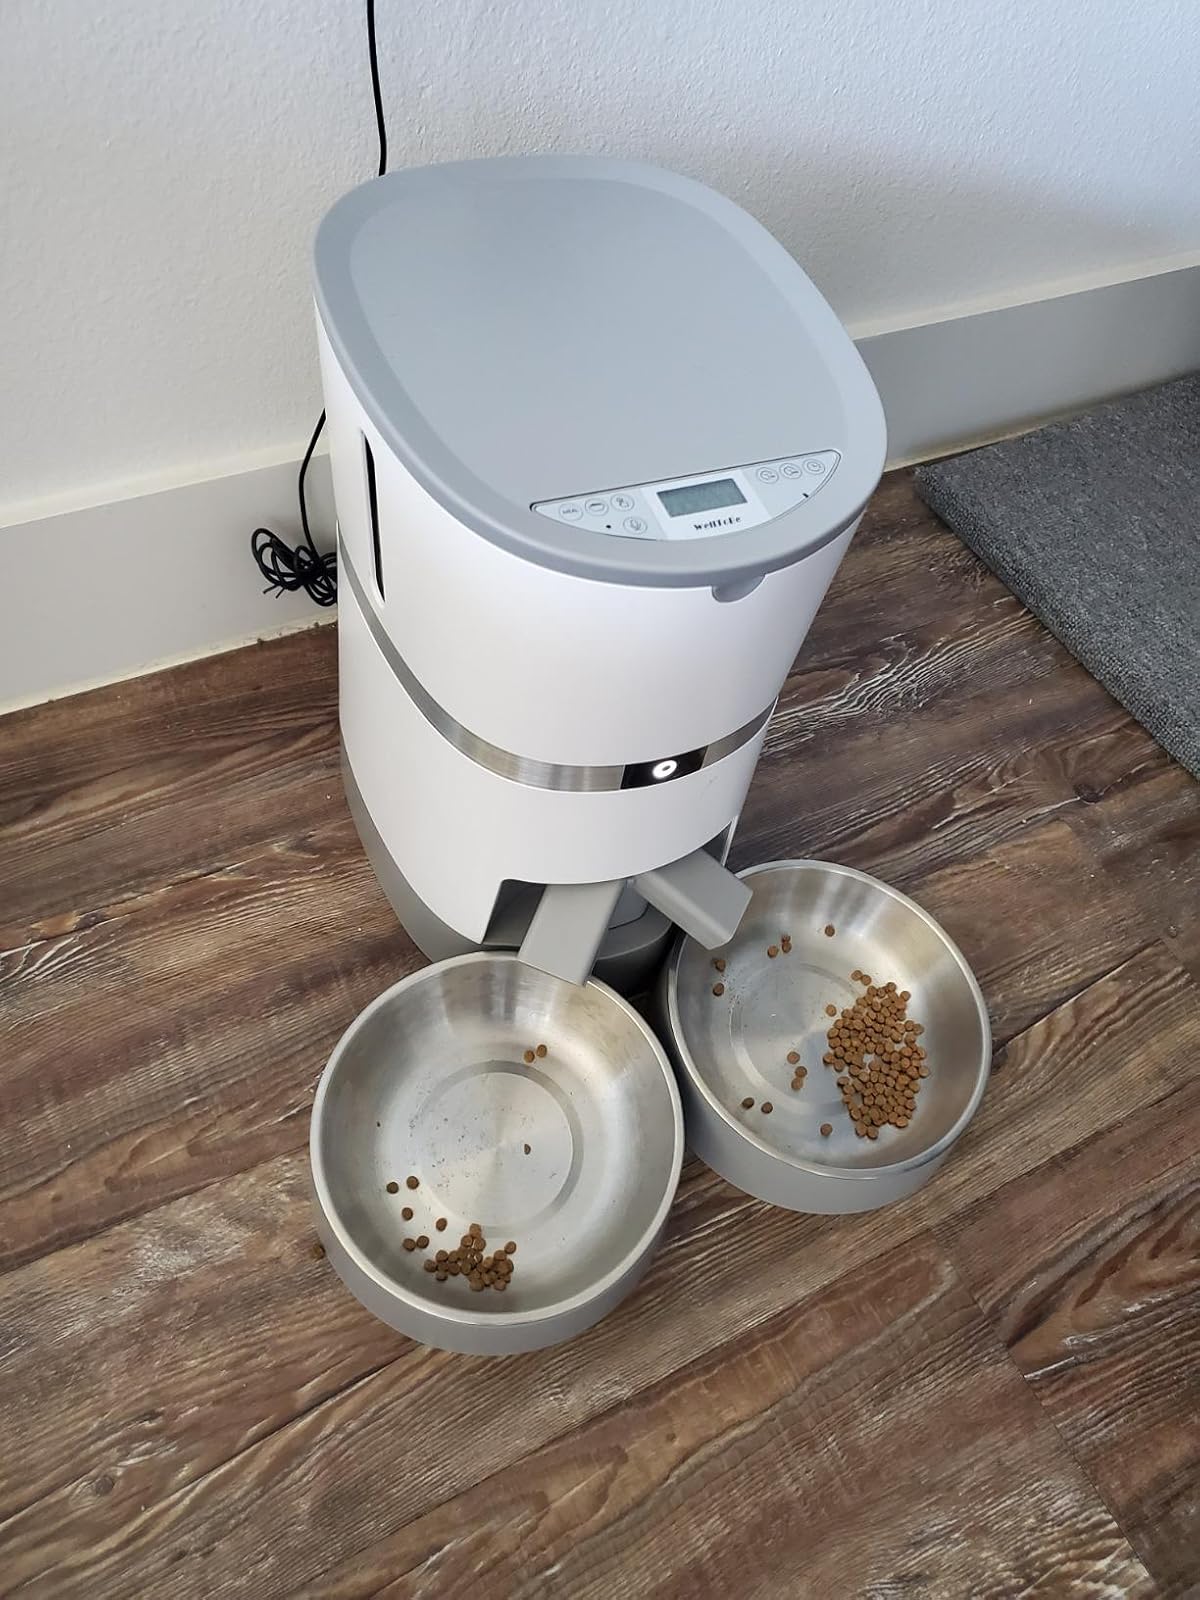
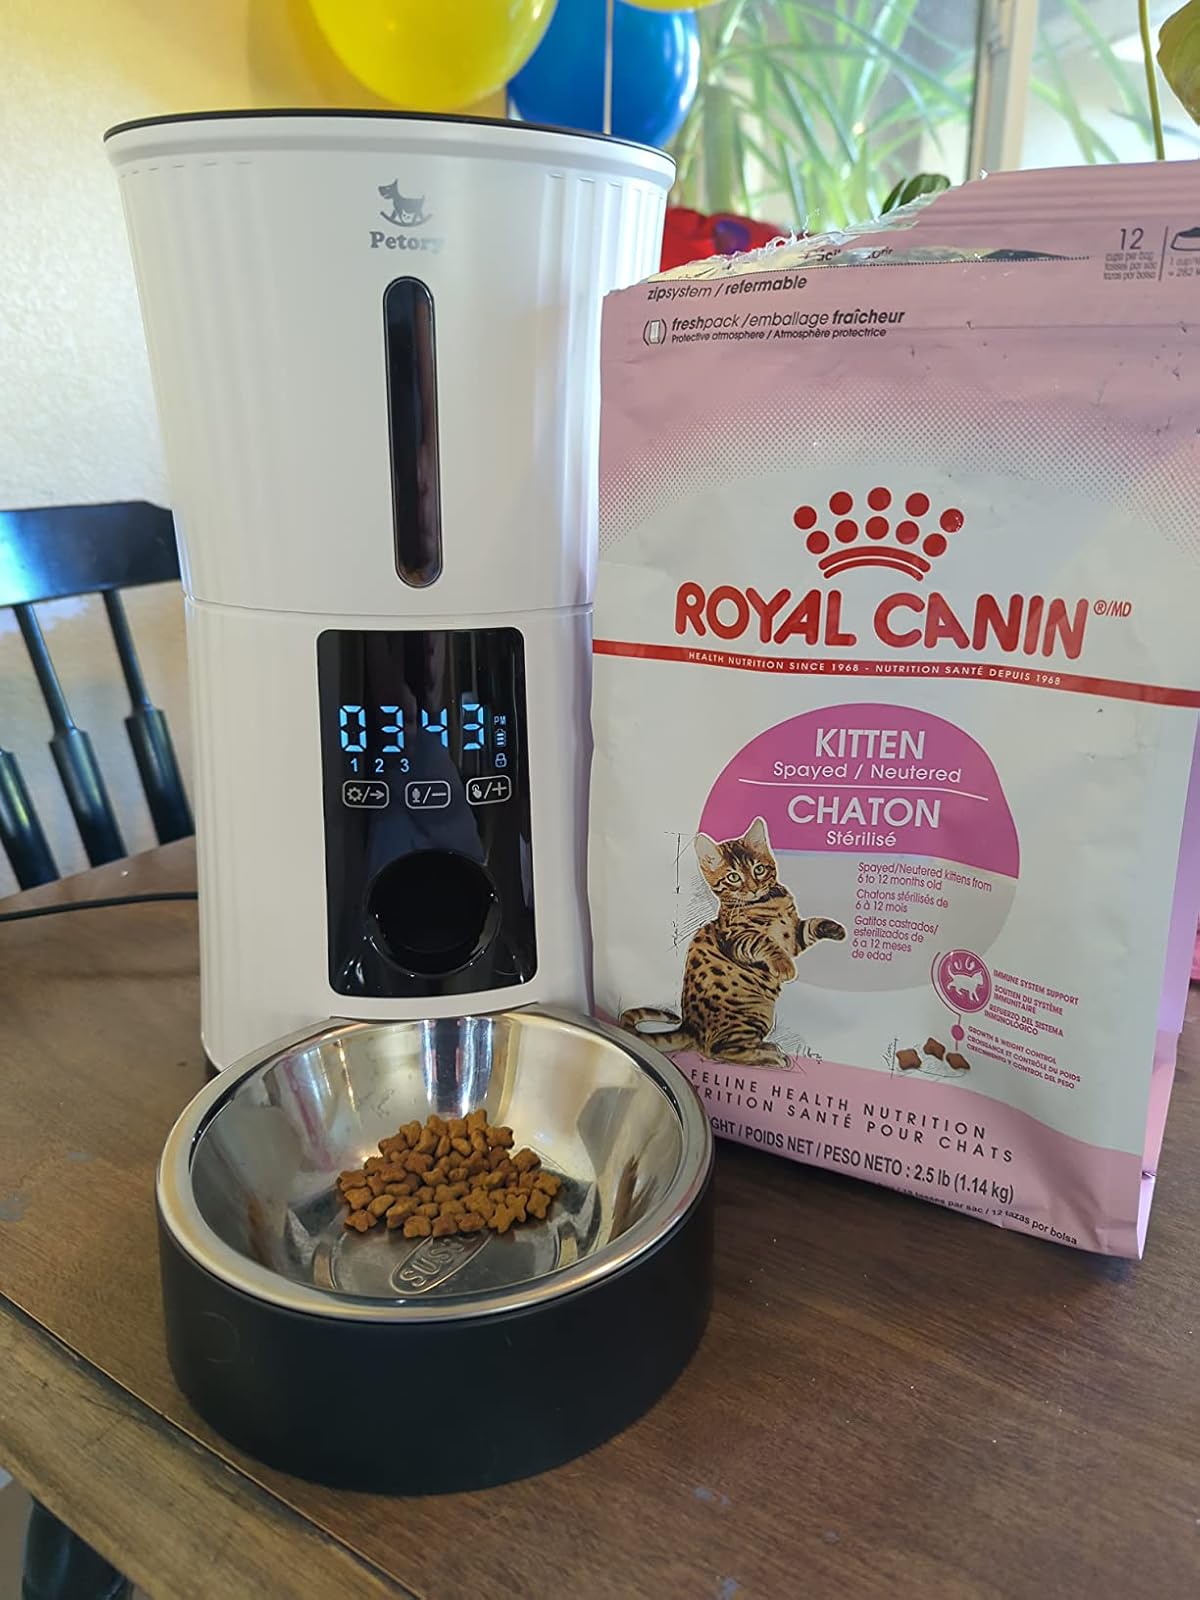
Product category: items_feeder
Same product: no